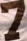
Number: 7